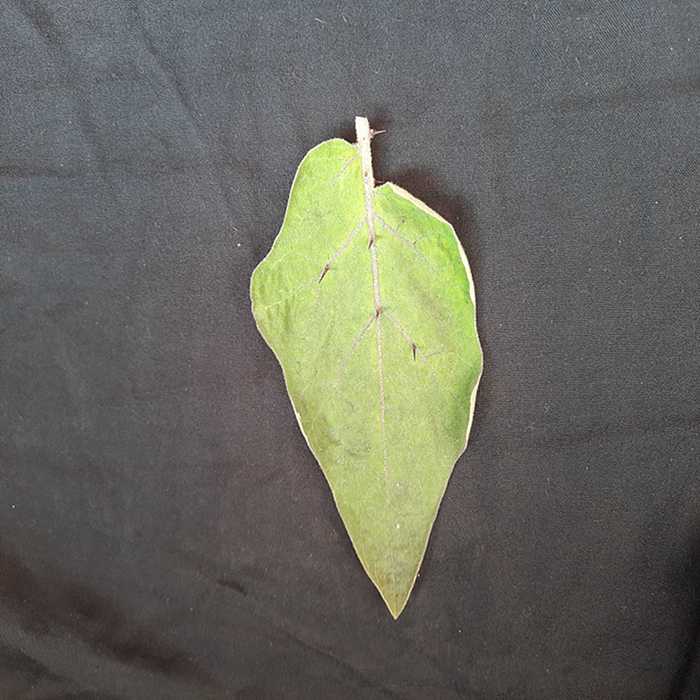
Plant: Eggplant
Label: Eggplant fresh leaf